Trump International Hotel and Tower (Chicago)

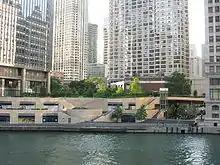
a riverwalk and park next to a river bank surrounded by buildings

In 2011, the riverfront park landscaping surrounding the building, which is referred to as Trump Plaza and Riverwalk or sometimes just Trump Plaza, became the subject of controversy. In 2010, the Plaza had earned special recognition at the Mayor Richard M. Daley's Landscape Awards. The press release noted the landscaping "for their magnificent new civic landscape that is a poetic interpretation of native Illinois that seems at once sophisticated and familiar." However, in 2011, the award-winning plantings of small sumac trees, ferns and native grasses with yellow, orange and red hues were removed and replaced with evergreens like junipers and boxwoods, pieces of gray stone, and purple perennials (catmint and salvia), which may require less watering. To add to the controversy, the planting was accompanied by a plan to light the trees to attract nighttime park visitors, in conflict with the "dark skies" movement to reduce light pollution to facilitate better stargazing.